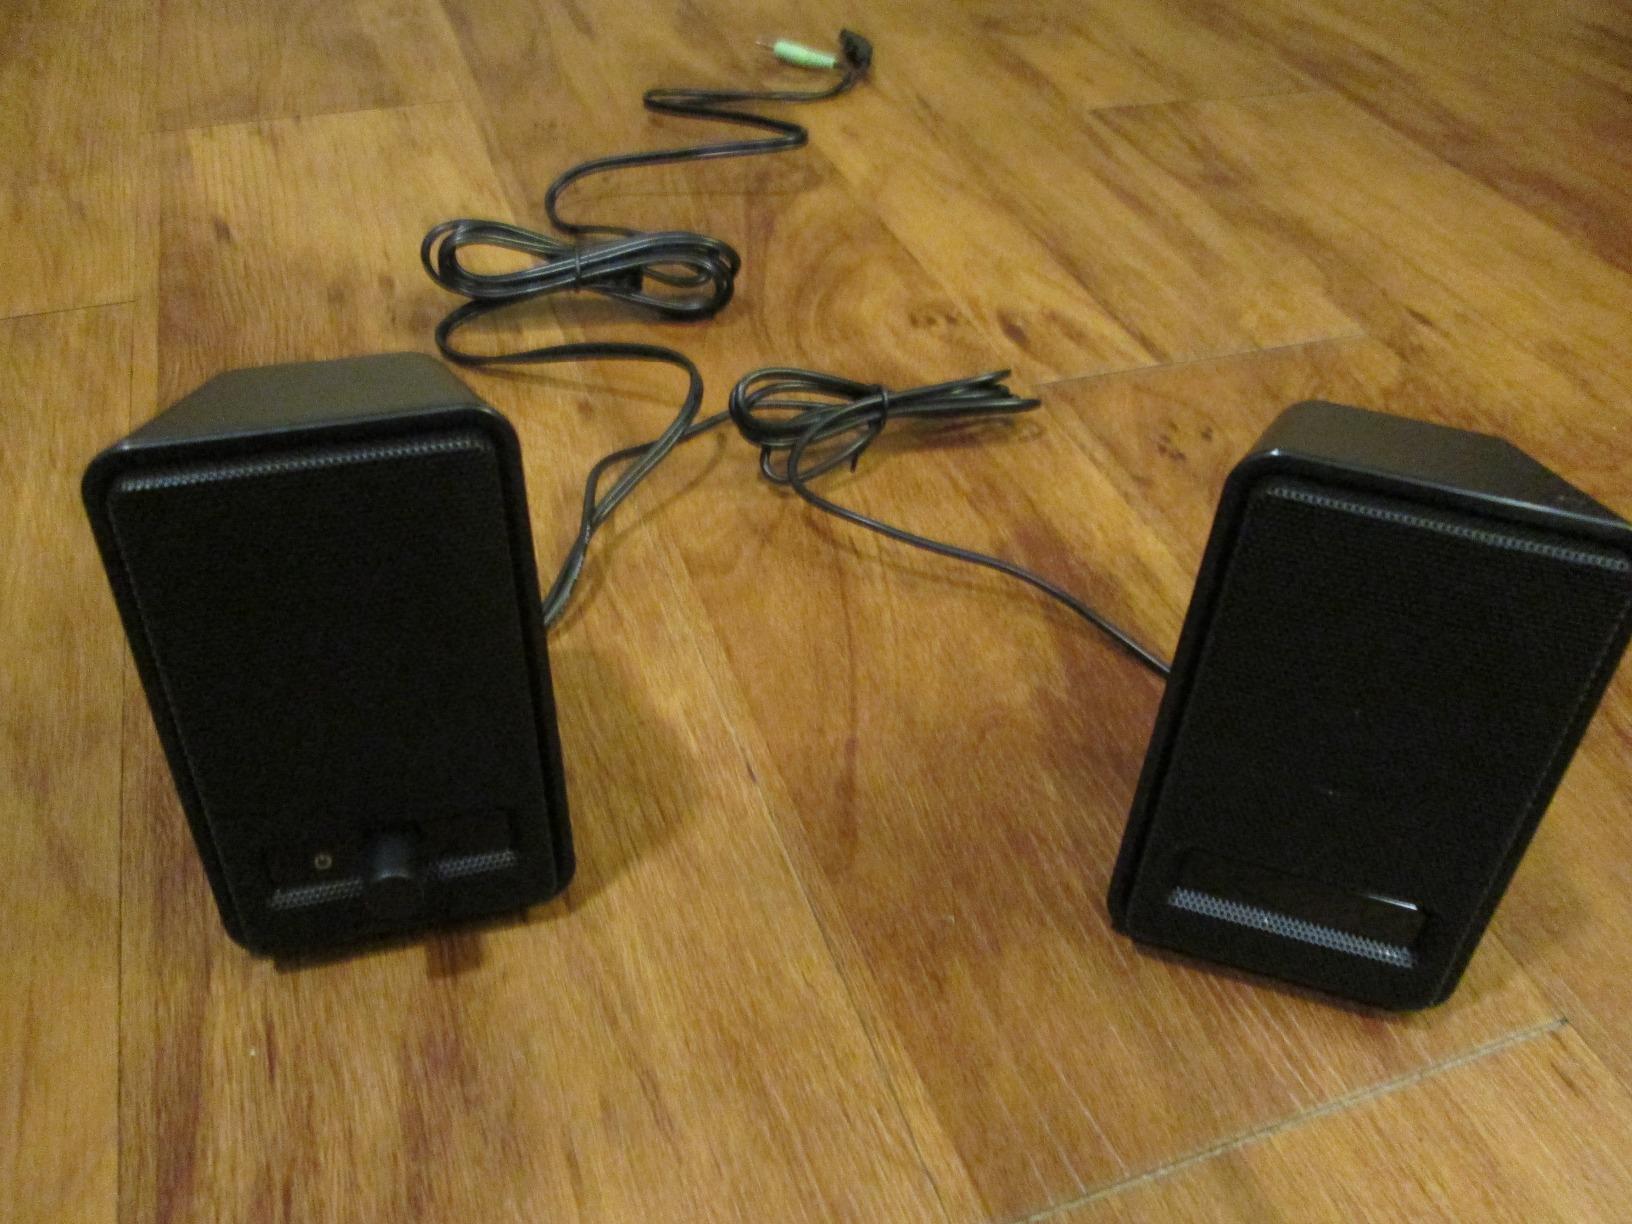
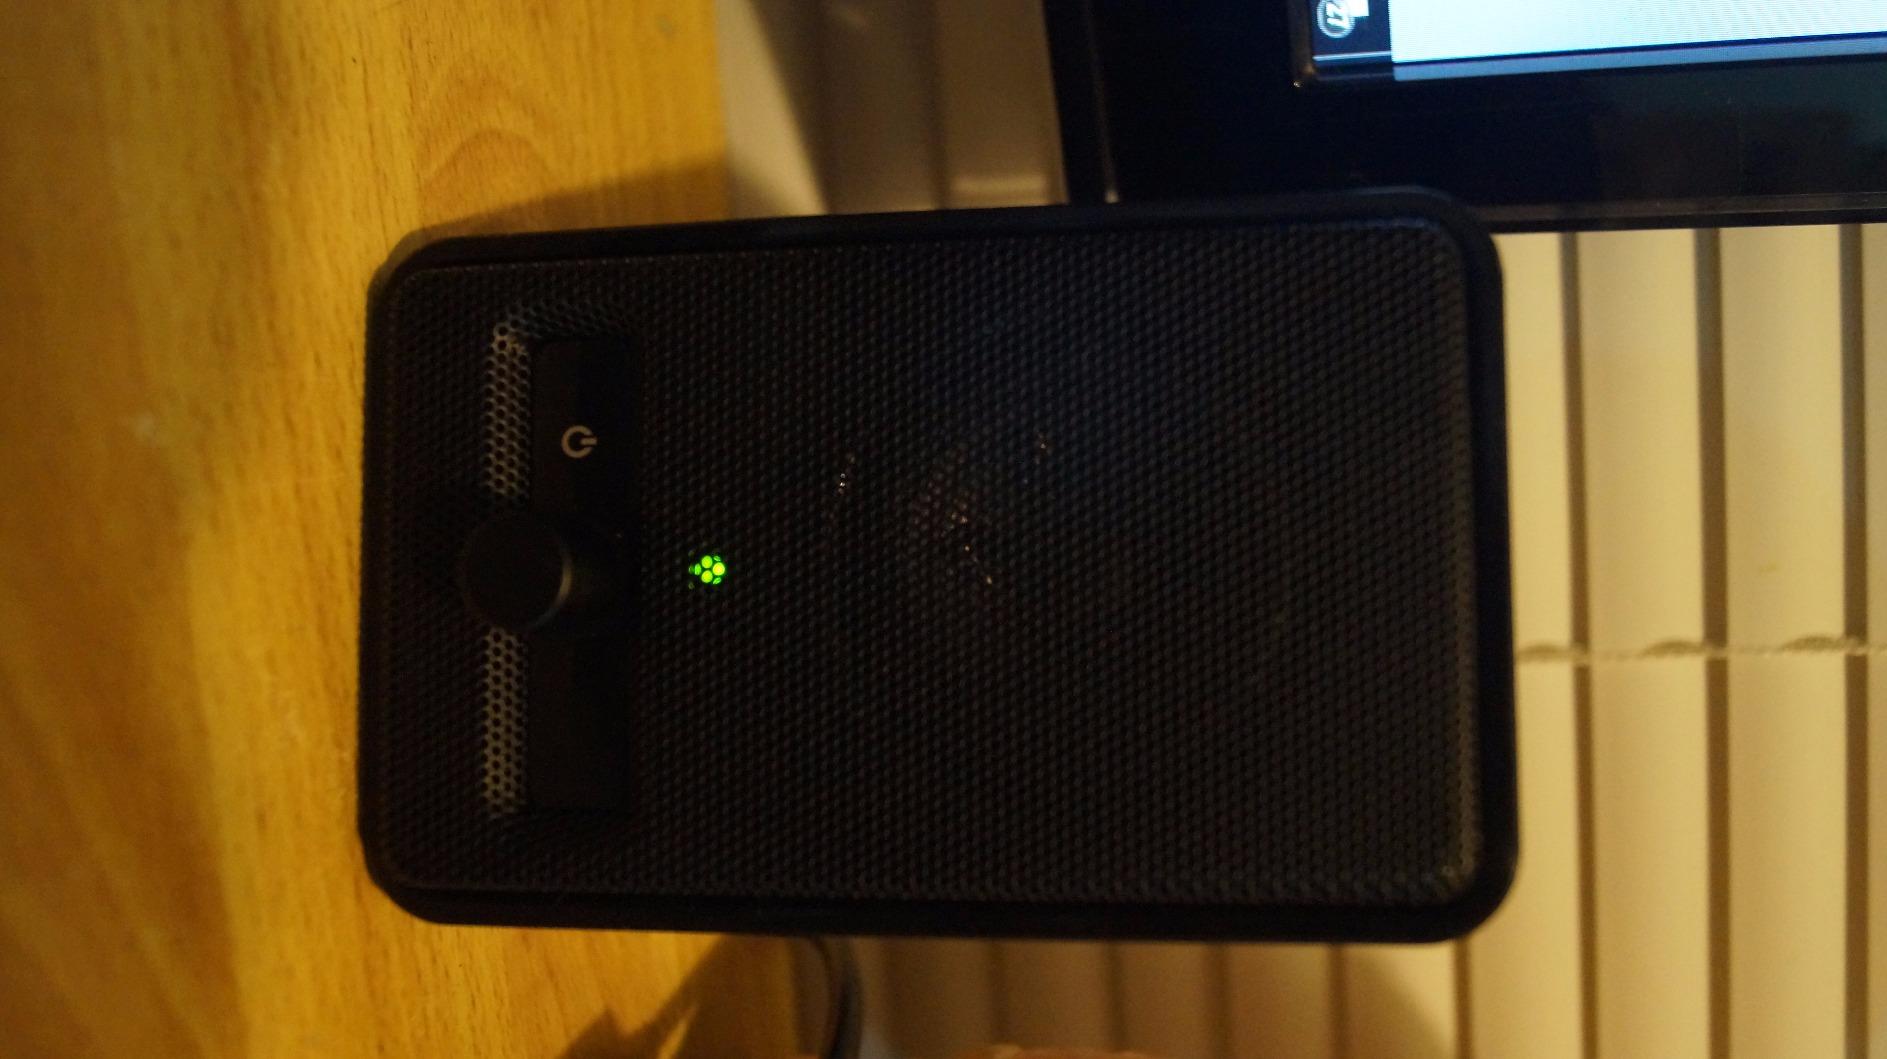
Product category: speaker
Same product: yes